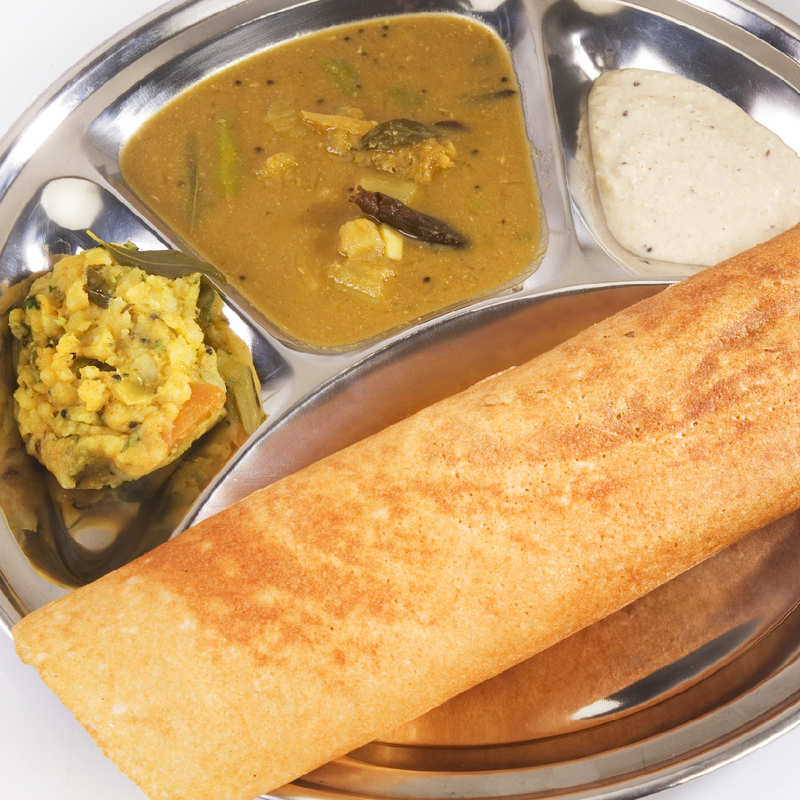
Dish: masala_dosa